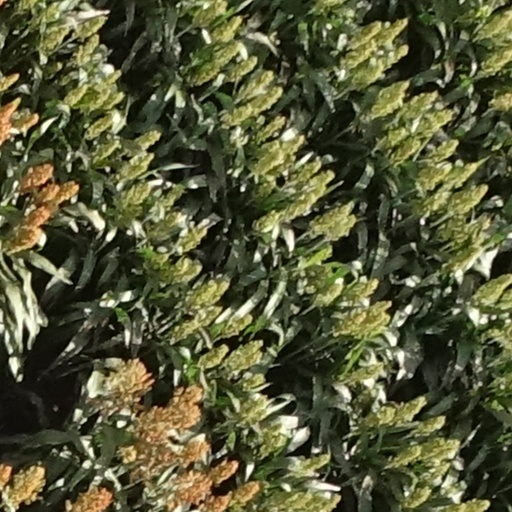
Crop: sorghum